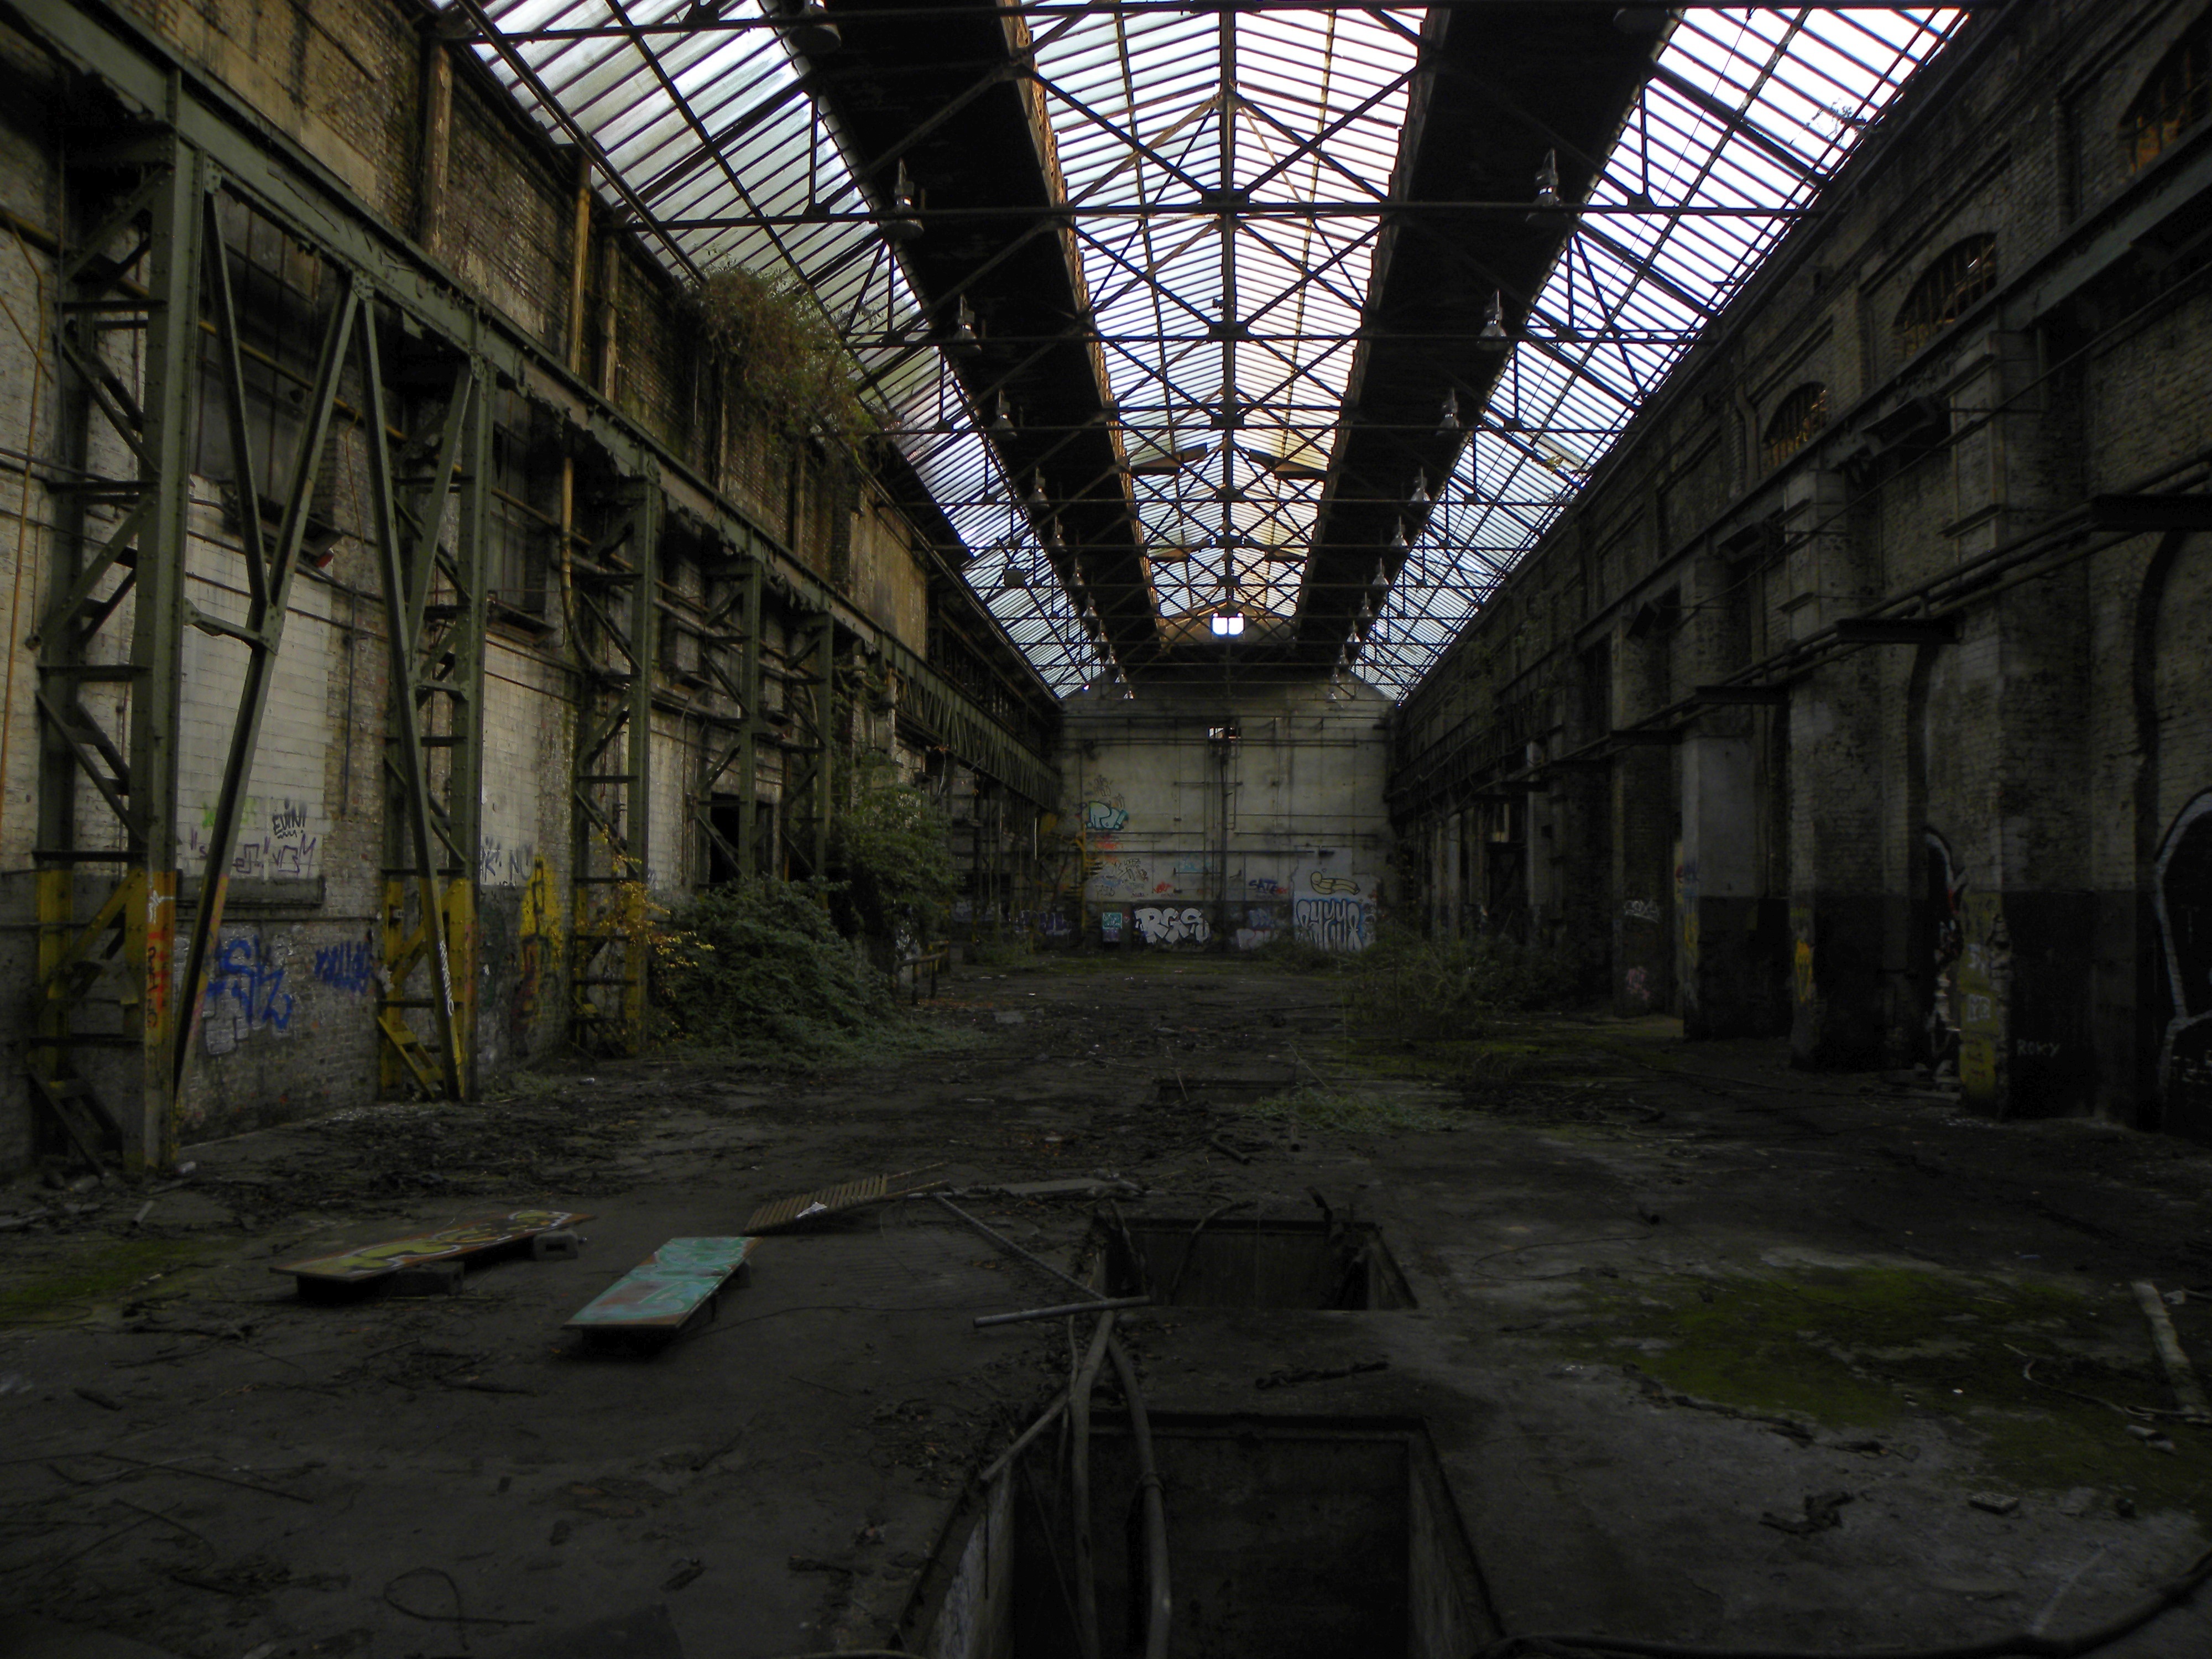
architecture, building, old, factory, industry, leave, screenshot, lapsed, urban area, deutz factory, khd